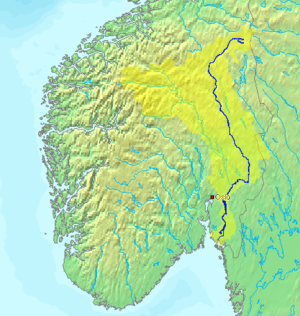
Glomma
Glommas placering i Norge.
Glomma er ca. 604 km lang og den længste elv i Norge. Den danner Nordeuropas vandrigeste vandfald, Sarpsfossen, i Sarpsborg. Elven har sit udspring i Aursunden nordøst for Røros og munder ud i Oslofjorden ved Fredrikstad. Den løber gennem Innlandet og Viken og fylker. Glomma er hovedelv i et afvandingsområde på 42.441 km². Den øverste del benævnes mest Glåma og den nederste Glomma og begge er autoriserede. Glommen er det danske navn.